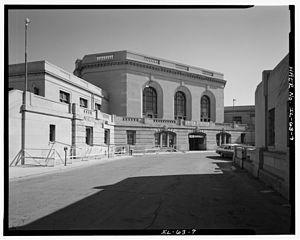
Jarvis Hunt est un architecte renommé de Chicago qui a conçu un large éventail de bâtiments dont des gares, des maisons de villégiature et des clubs-houses.